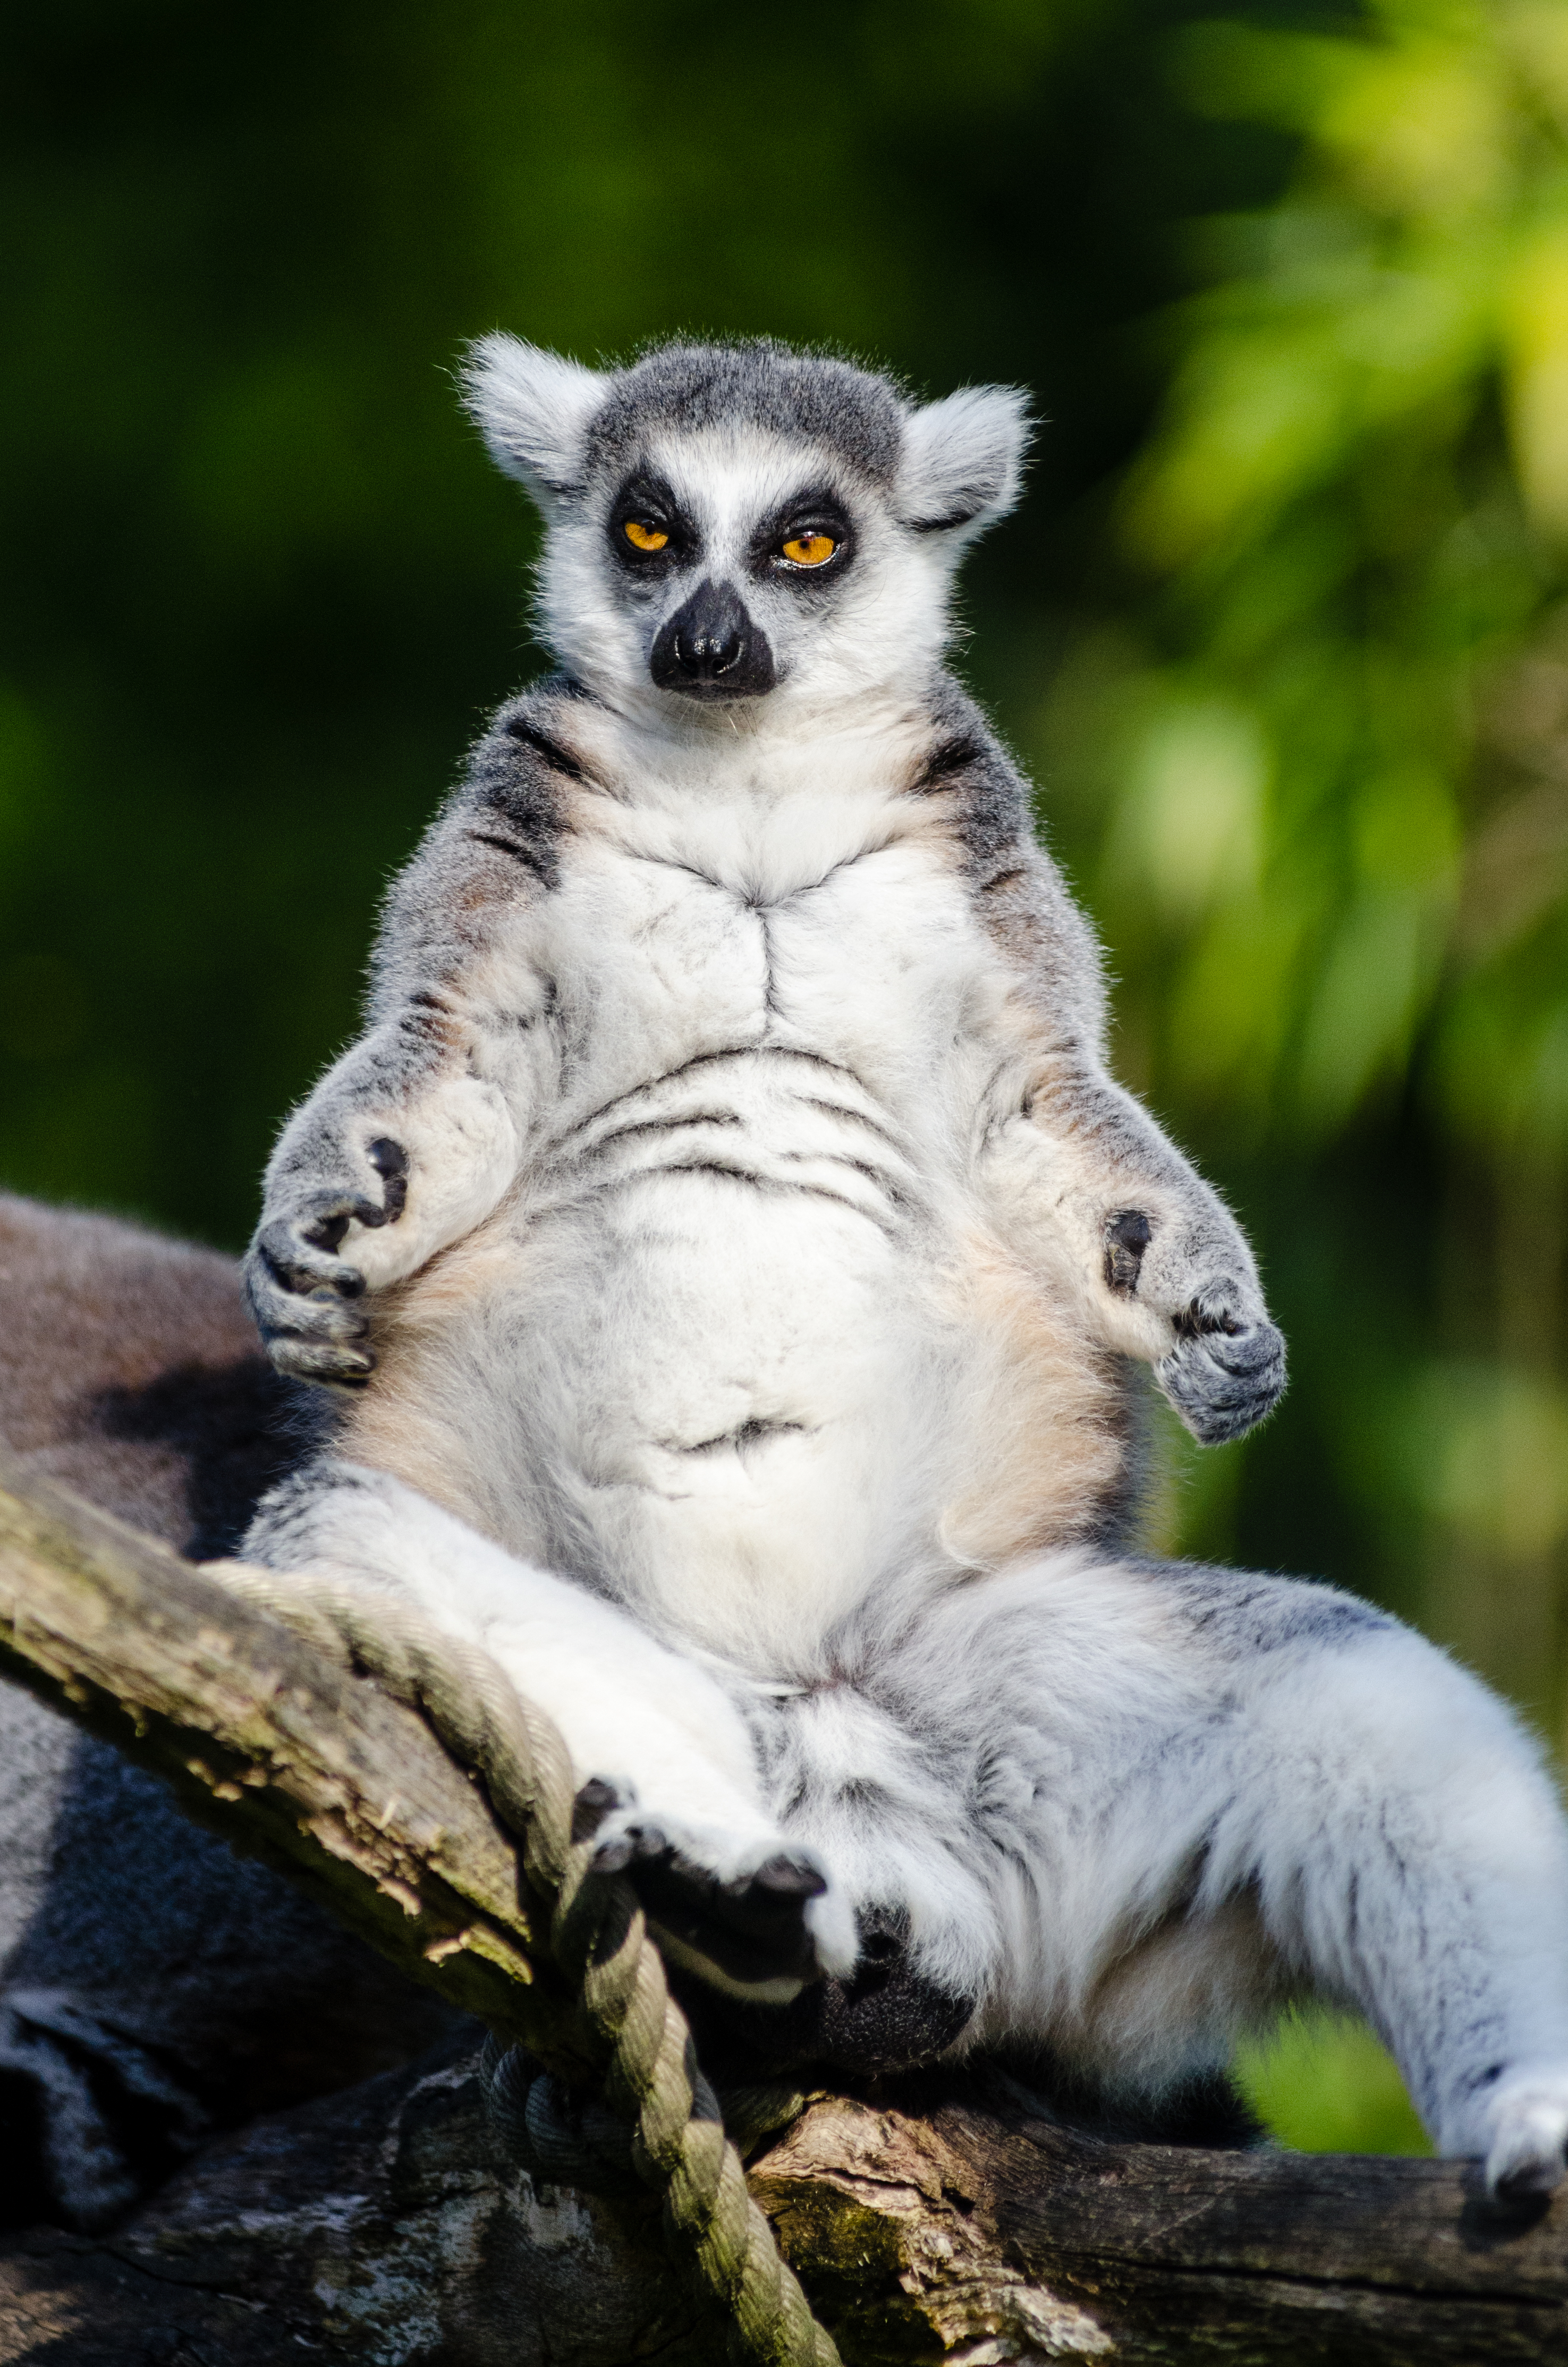
tree, nature, bokeh, ring, feet, animal, cute, wildlife, zoo, fur, mammal, nikon, fauna, primate, eyes, hands, animals, madagascar, vertebrate, tier, fell, augen, baum, adorable, lemur, d7000, niedlich, tailed, catta, katta, tierpart, madagaskar, fuse, gr n, s s, h nde